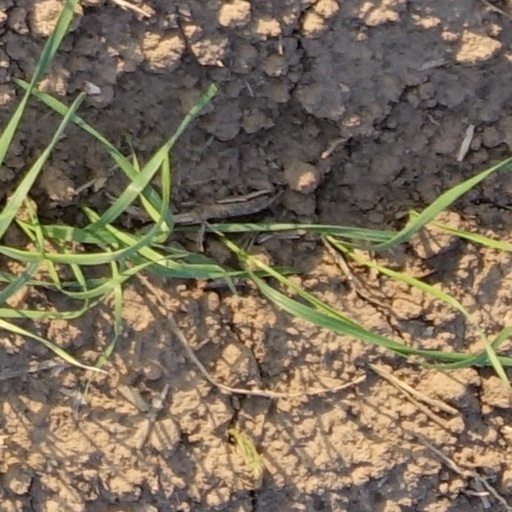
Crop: wheat